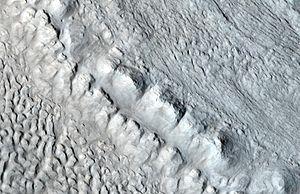
Un glacier est une masse de glace plus ou moins étendue qui se forme par le tassement de couches de neige accumulées. Écrasée sous son propre poids, la neige expulse progressivement l'air qu'elle contient, se soude en une masse compacte et se transforme en glace.